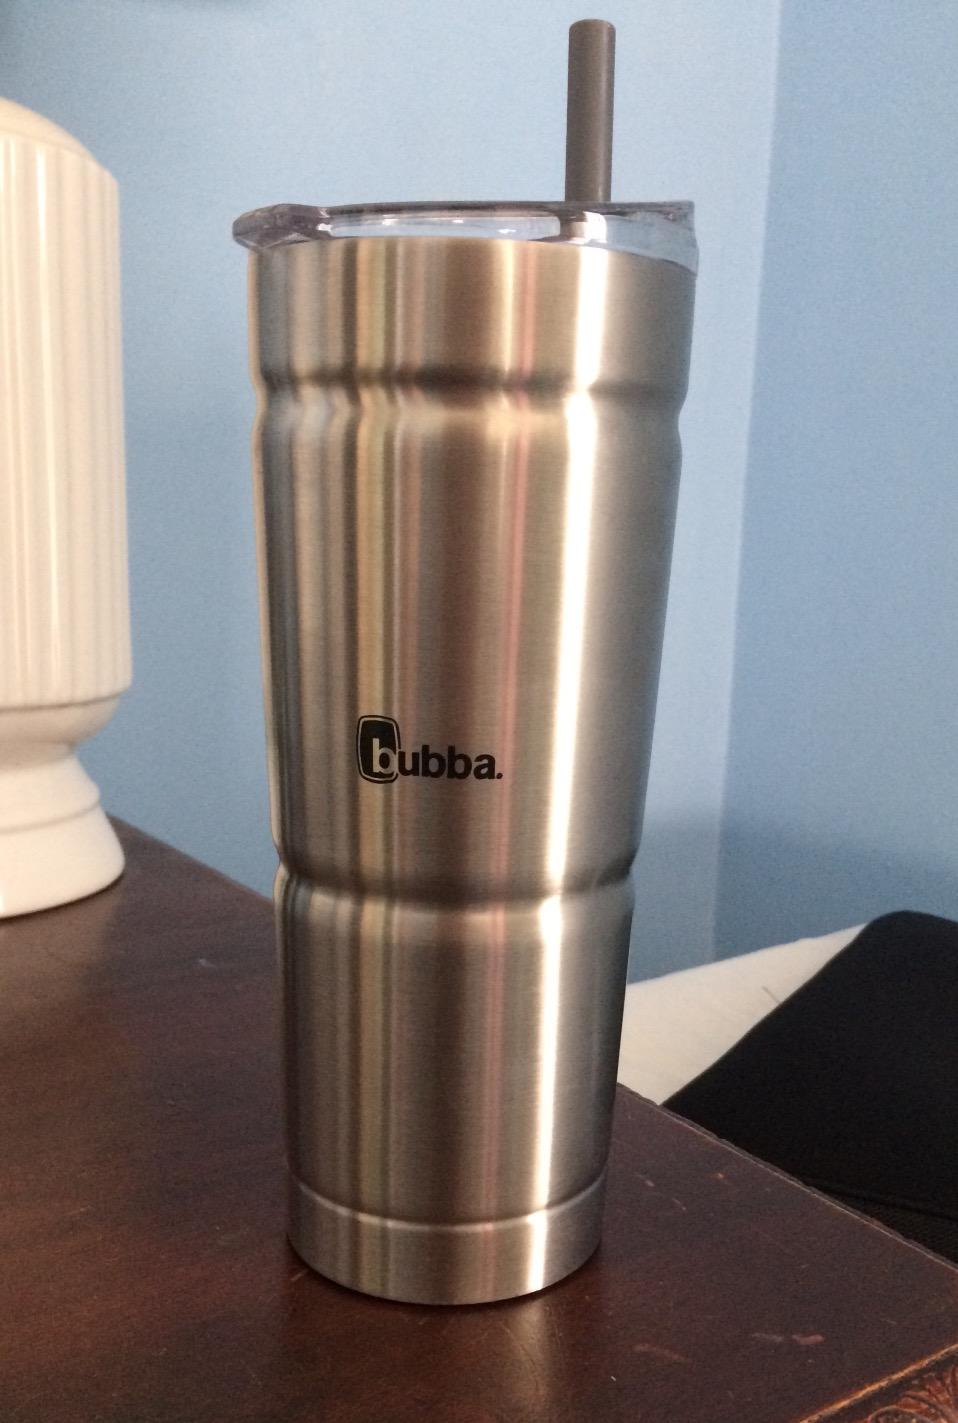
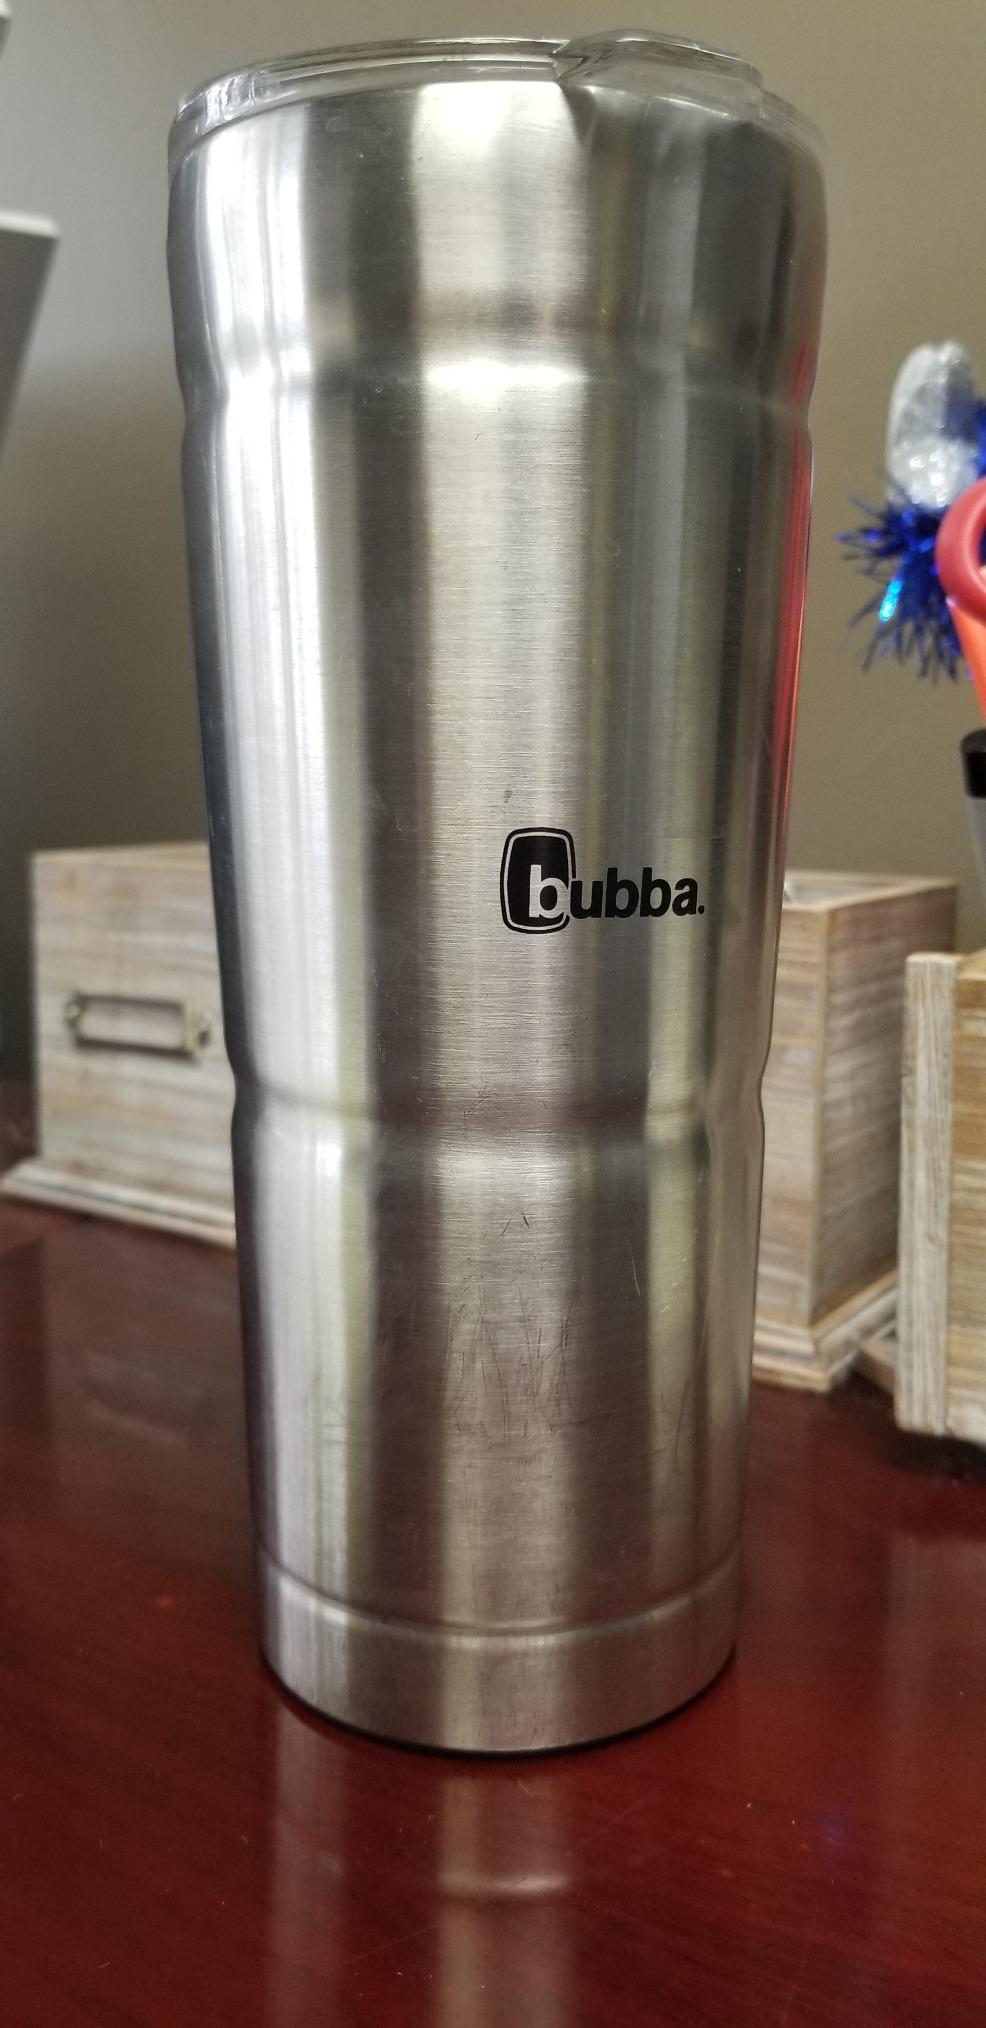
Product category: items_tea
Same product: yes